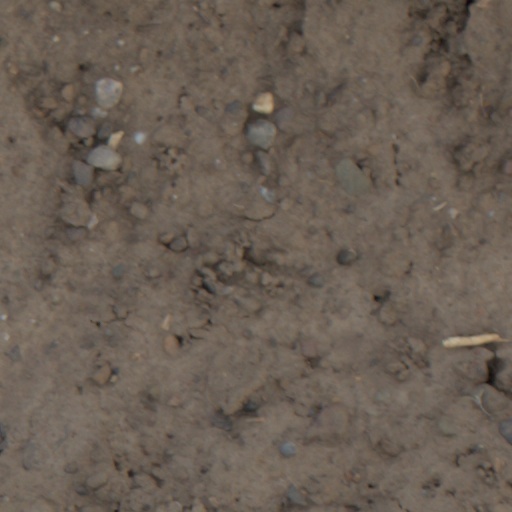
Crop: wheat